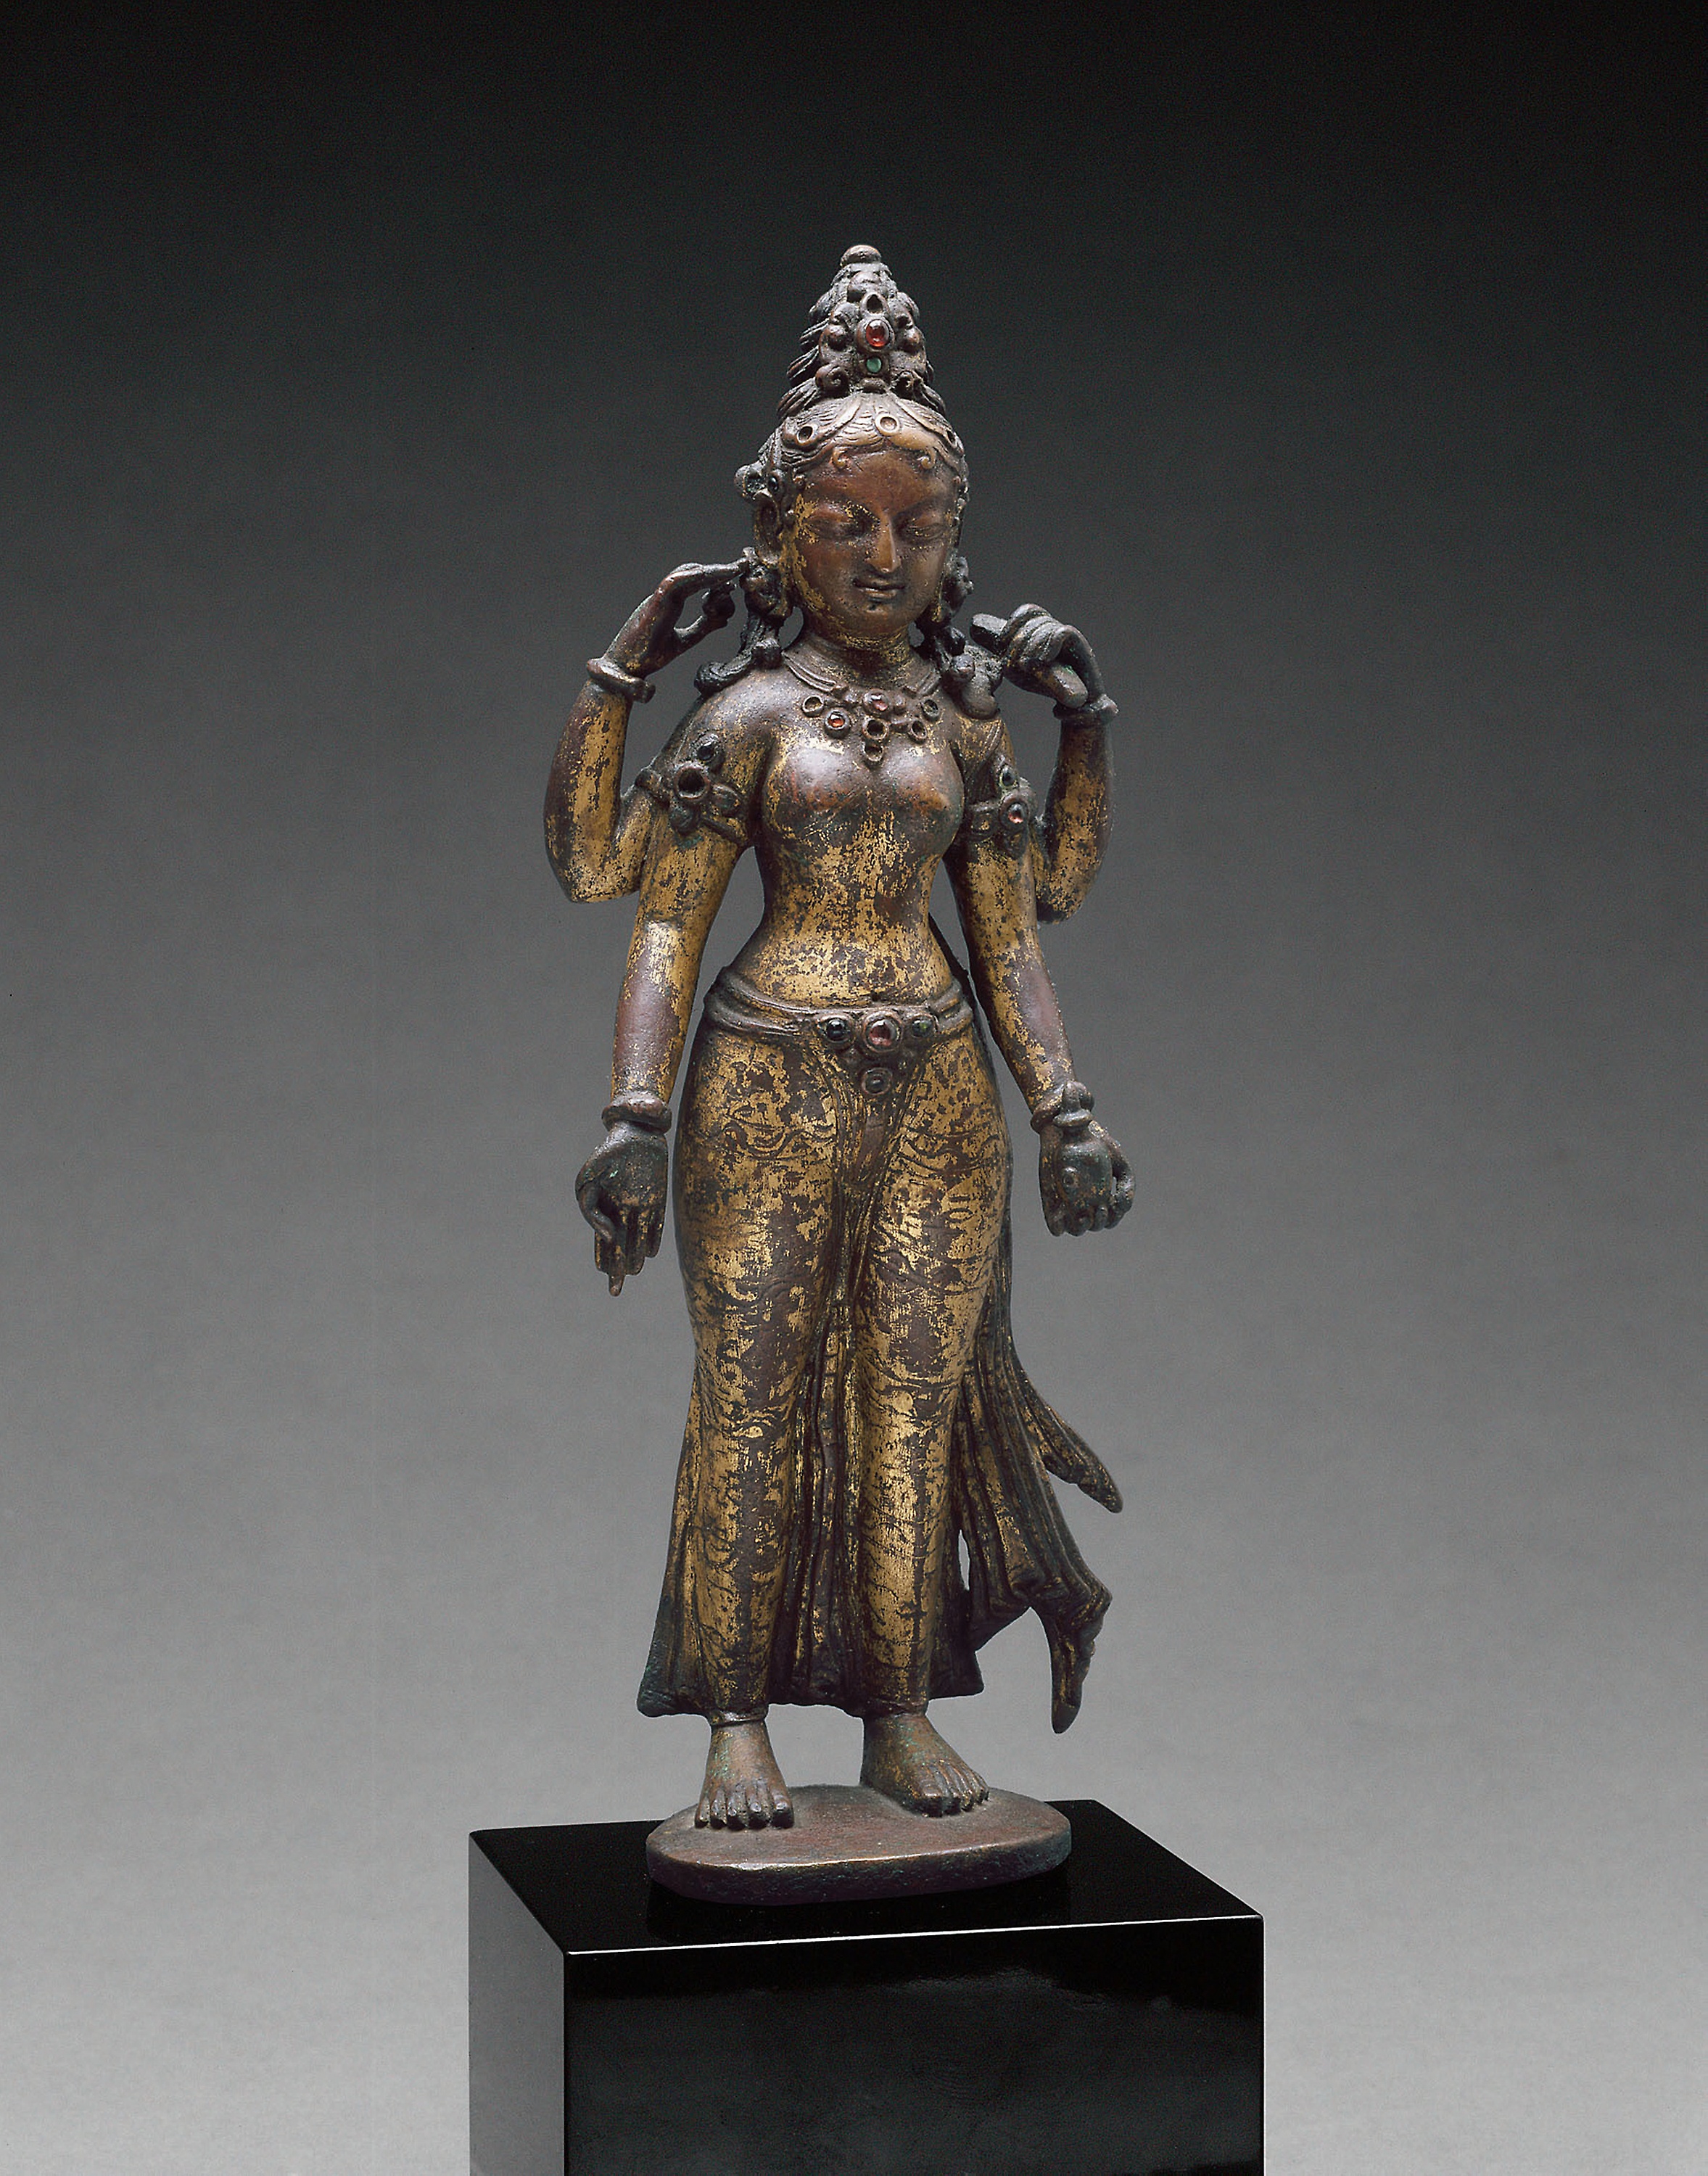
sculpture, statue, bronze sculpture, metal, figurine, bronze, art, classical sculpture, monument, brass, nonbuilding structure, carving, mythology